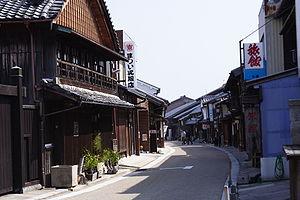
Seki-juku était la quarante-septième des cinquante-trois stations qui jalonnaient le Tōkaidō, l'axe principal du Japon de l'ère Edo. Elle se situait dans l'actuelle ville de Kameyama, dans la préfecture de Mie, au Japon.